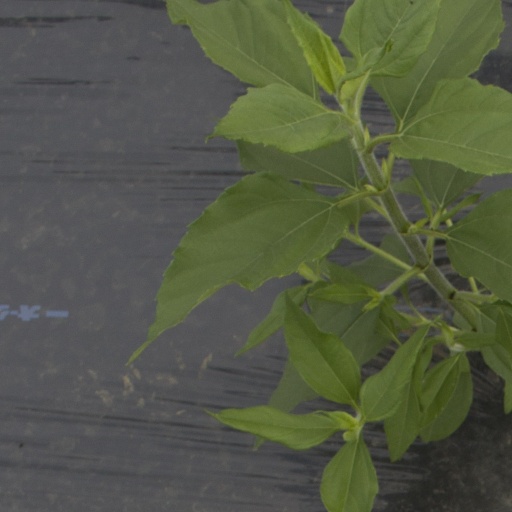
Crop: Jerusalem artichoke